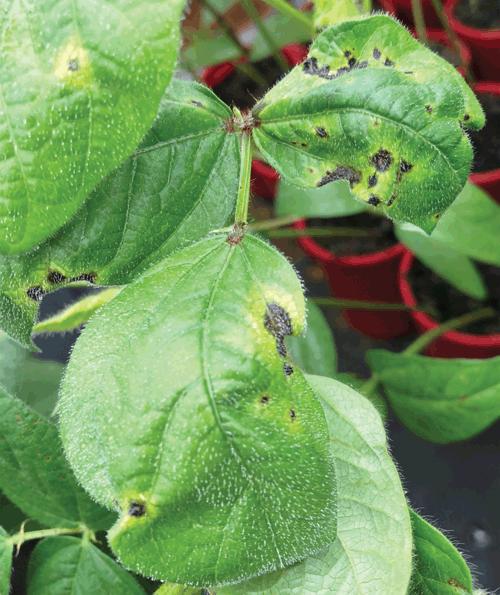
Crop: unknown
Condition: bean_bean_halo_blight